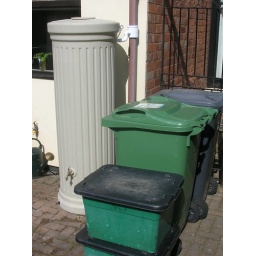
Second Roman pillar water butt in position to take water from the kitchen extension roof